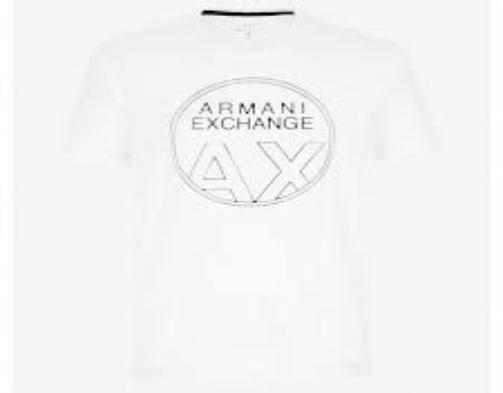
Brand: Armani Exchange
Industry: Clothes